Ciechocin, Kuyavian-Pomeranian Voivodeship

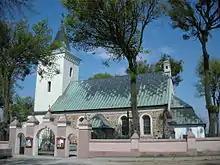
Ciechocin church

Ciechocin is a village in Golub-Dobrzyń County, Kuyavian-Pomeranian Voivodeship, in north-central Poland. It is the seat of the gmina (administrative district) called Gmina Ciechocin. It lies approximately south-west of Golub-Dobrzyń and east of Toruń.